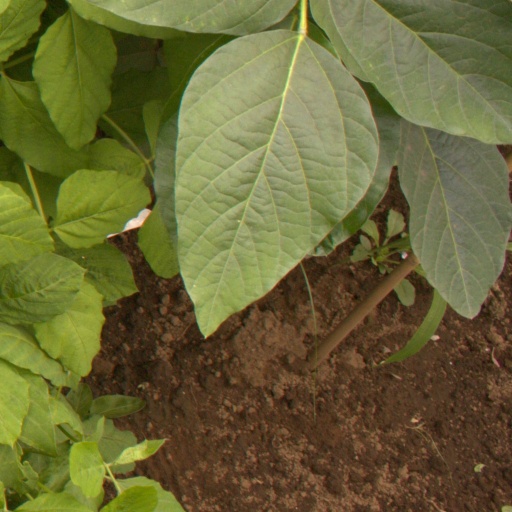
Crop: soybean